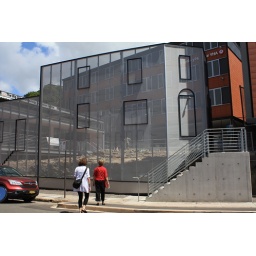
The wire fence around the archaeological site shows the facade of the original buildings.